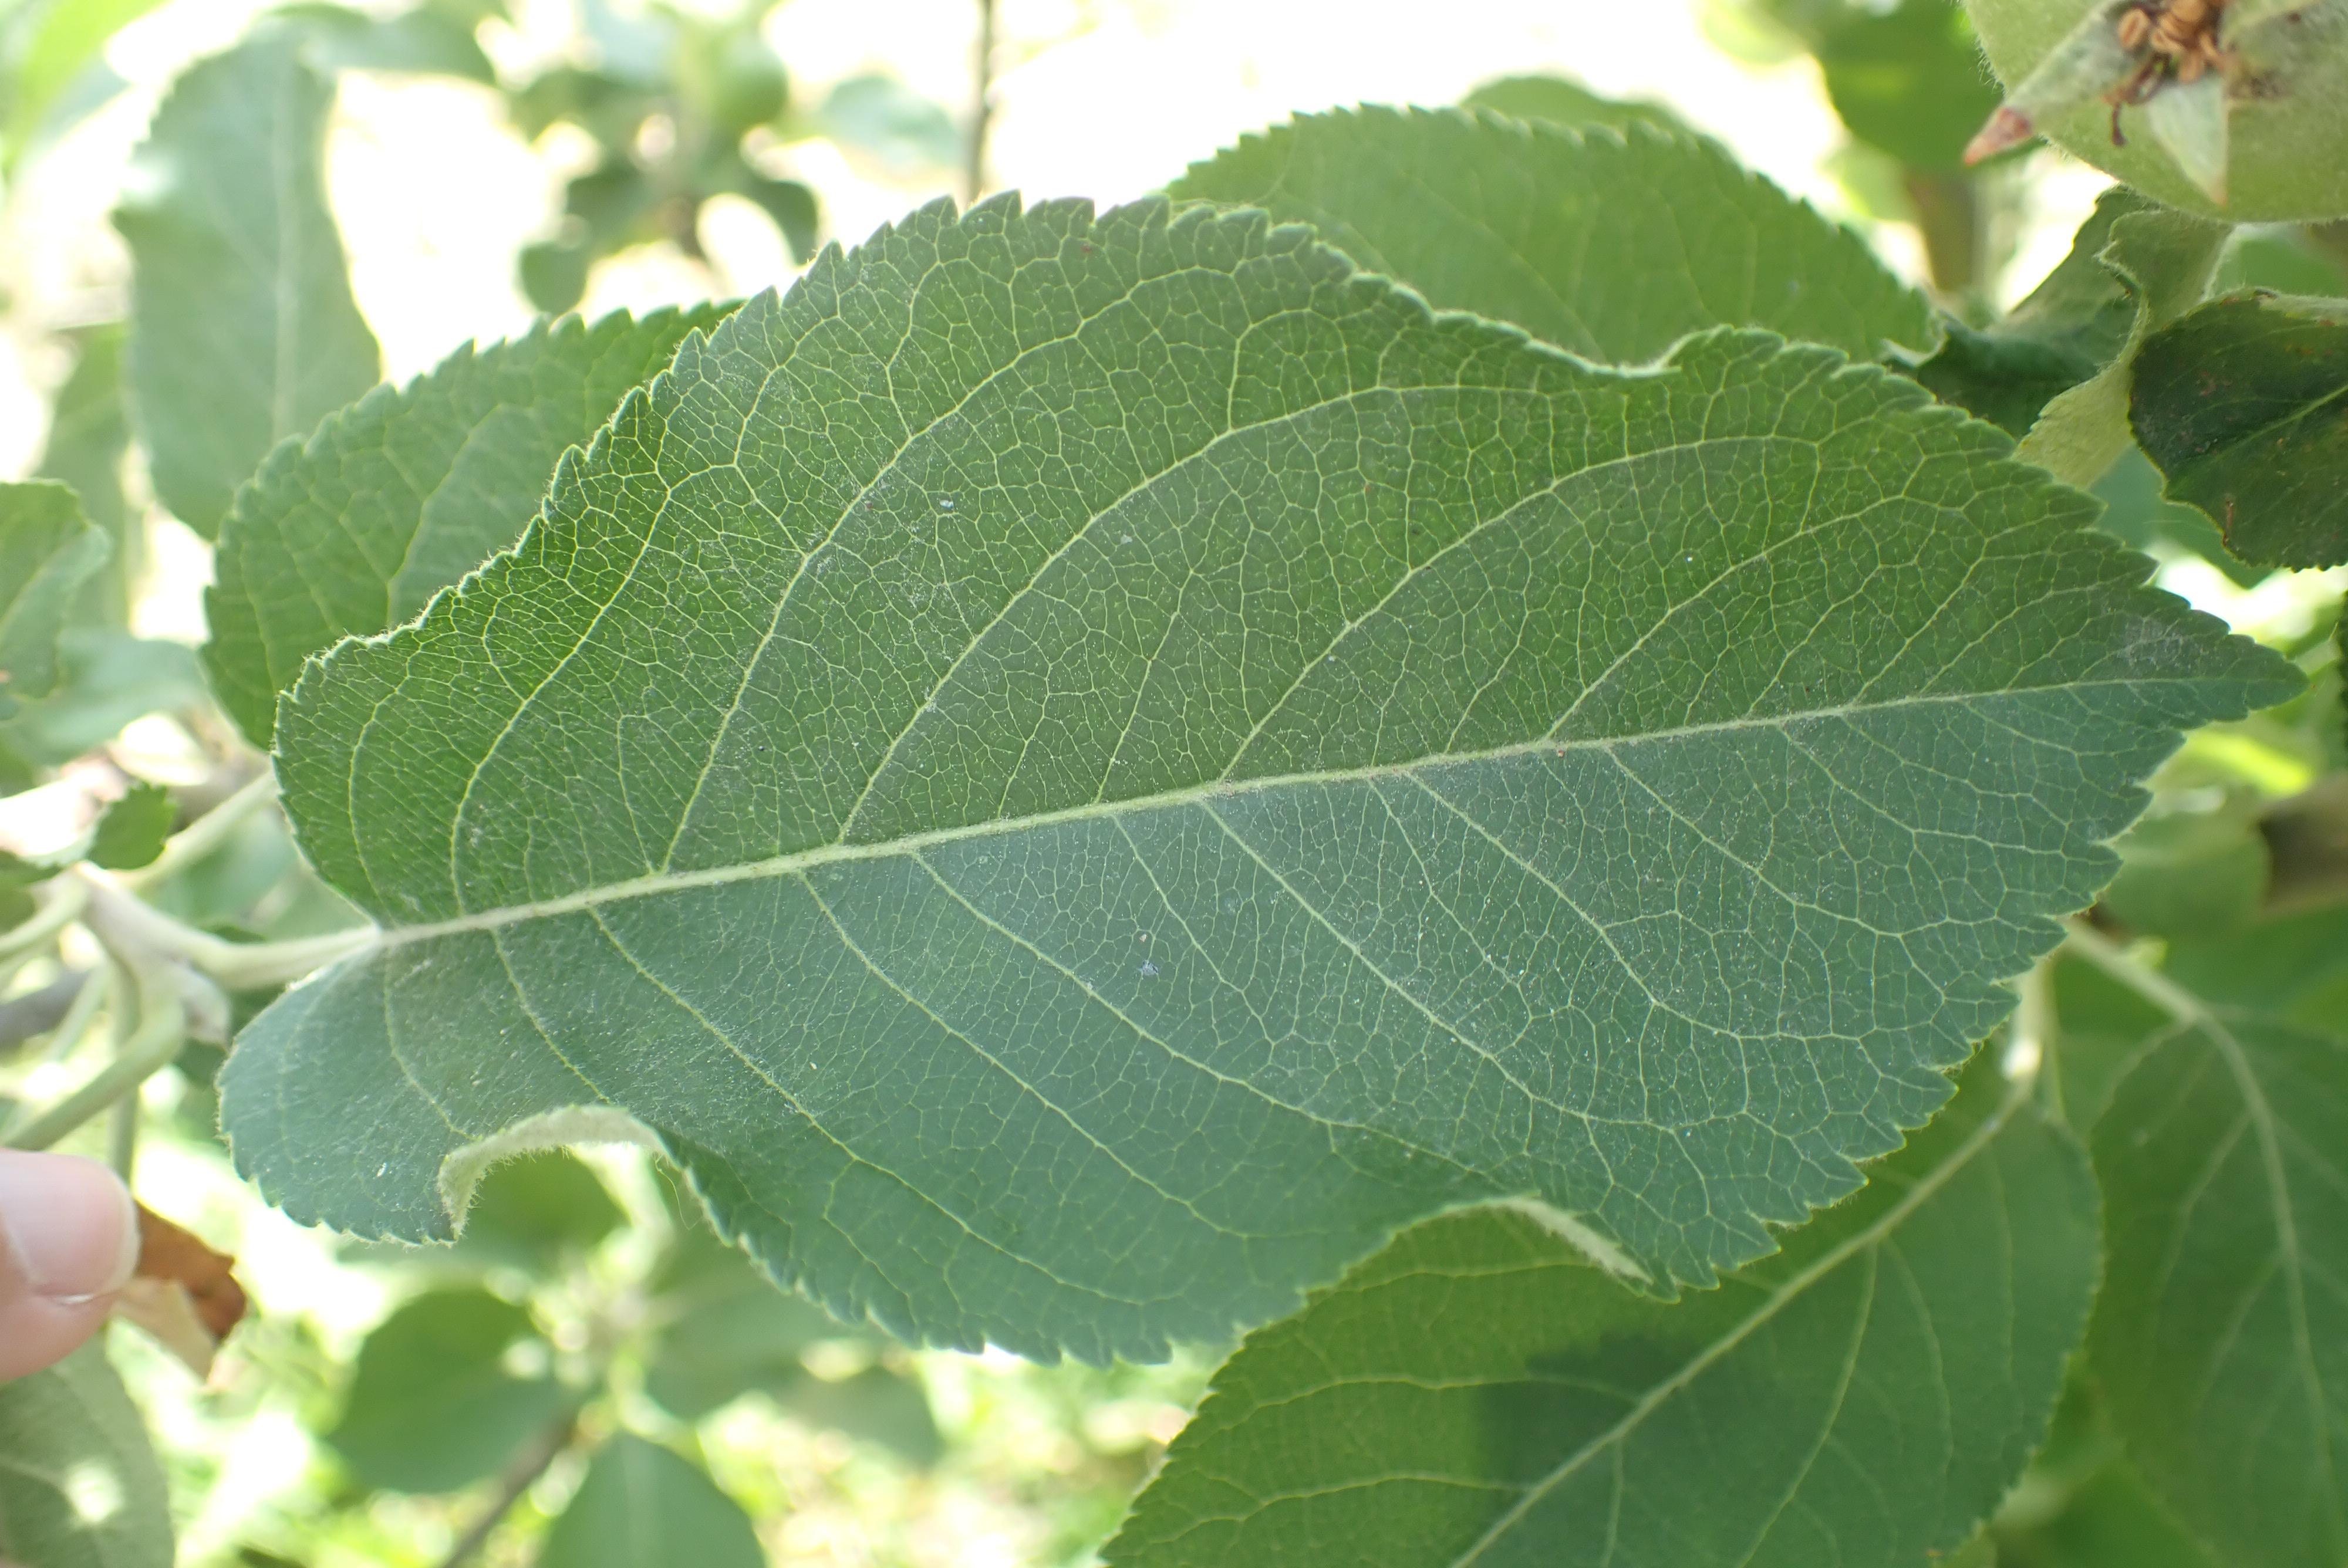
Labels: healthy